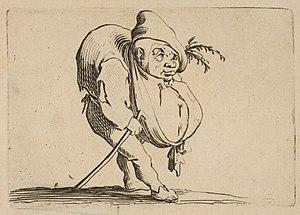
On nomme populairement bossu quelqu'un qui est atteint d'une cyphose ou cypho-scoliose très grave, avec gibbosité. Les diagnostics précoces, le traitement de la tuberculose, la rééducation et les opérations ont permis la quasi-disparition de ce genre d'affection dans les pays développés.